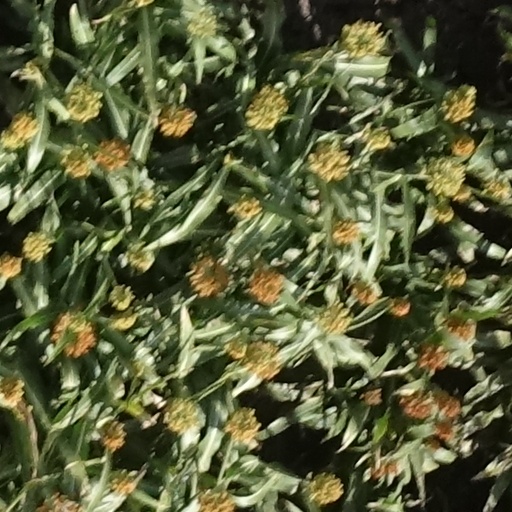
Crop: sorghum